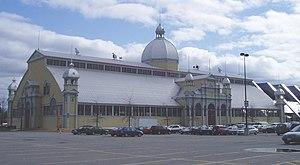
Voici la liste des lieux historiques nationaux du Canada situé à Ottawa. En mars 2011, on compte 25 lieux historiques nationaux à Ottawa, dont deux sont administrés par Parcs Canada. De ce nombre, il faut rajouté aussi deux sites qui ont perdu leur désignations.